Slavko Brill

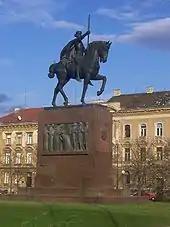
Brill is a co-author of the relief in the base of the statue of King Tomislav in Zagreb.

After the establishment of the Independent State of Croatia, Brill converted to Catholicism. He was arrested by the Ustaše in July 1941, and then quickly released after an intercession from the Gorica utensils factory, where he was employed. In January 1942 he was arrested with his wife and incarcerated in Jasenovac concentration camp where he was forced to feature along with some other Jewish artists including Daniel Ozmo and Daniel Kabiljo in a propaganda film. Brill worked for a while in the camp's ceramics workshop. He died from tuberculosis in January 1943. His wife and her mother perished in Đakovo internment camp.